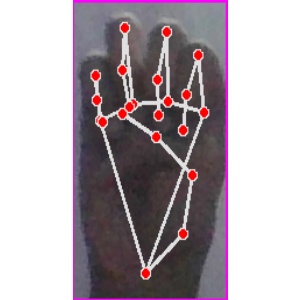
अक्षर: म